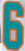
Number: 6